Robert Myddelton (1678–1733)

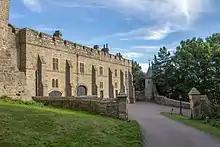
Chirk Castle

Myddleton was baptized on 14 June 1678, the eldest surviving son of Richard Myddelton of Shrewsbury and Crutched Friars, London. He matriculated at Brasenose College, Oxford on 14 December 1694 and was admitted at Middle Temple in 1695. In 1700 he succeeded to the estates of his father and in 1702, he was called to the bar. He married Ann Reade, daughter of Sir James Reade, 2nd Baronet, of Brocket Hall, Hertfordshire on 5 May 1720. He succeeded his cousin, Sir William Myddelton, 4th Baronet, to Chirk Castle on 5 January 1718.